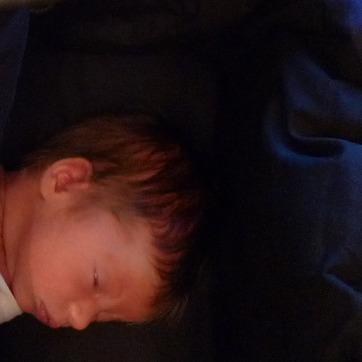
Material: hair